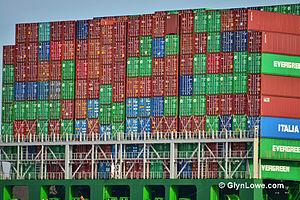
Italia Marittima est depuis 2006 le nouveau nom de la compagnie de navigation italienne Lloyd Triestino di navigazione.